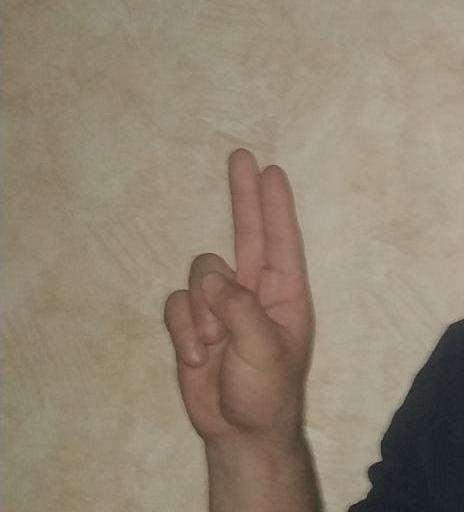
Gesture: two_up